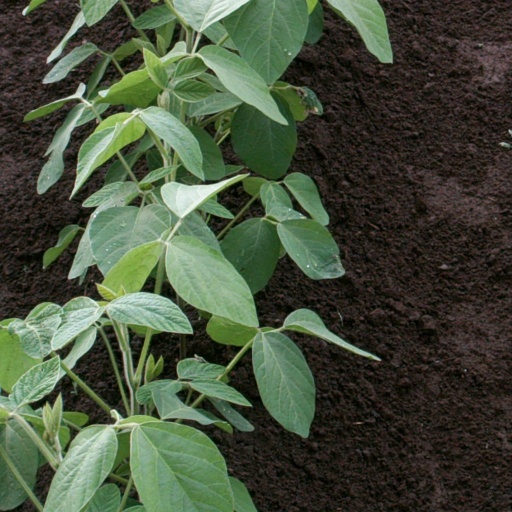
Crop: soybean